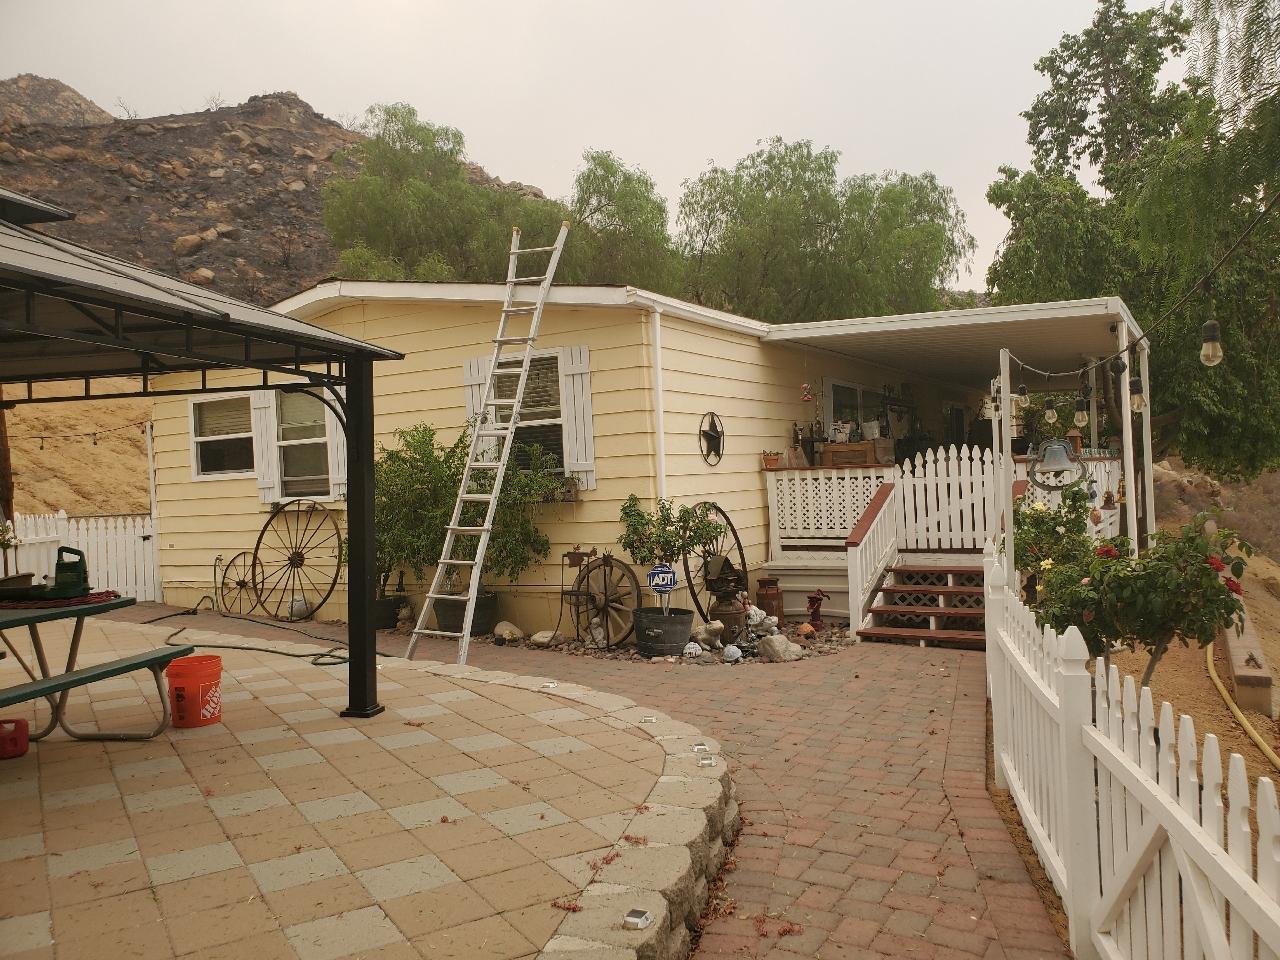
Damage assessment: no_damage